Photometry (astronomy)

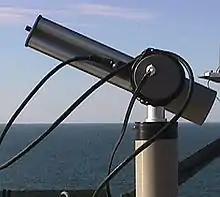
AERONET photometer

There are many astronomical applications used with photometric systems. Photometric measurements can be combined with the inverse-square law to determine the luminosity of an object if its distance can be determined, or its distance if its luminosity is known. Other physical properties of an object, such as its temperature or chemical composition, may also be determined via broad or narrow-band spectrophotometry.